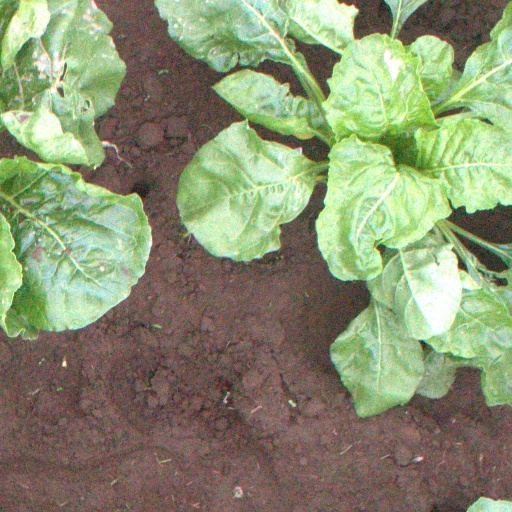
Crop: sugar beet